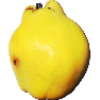
Label: quince